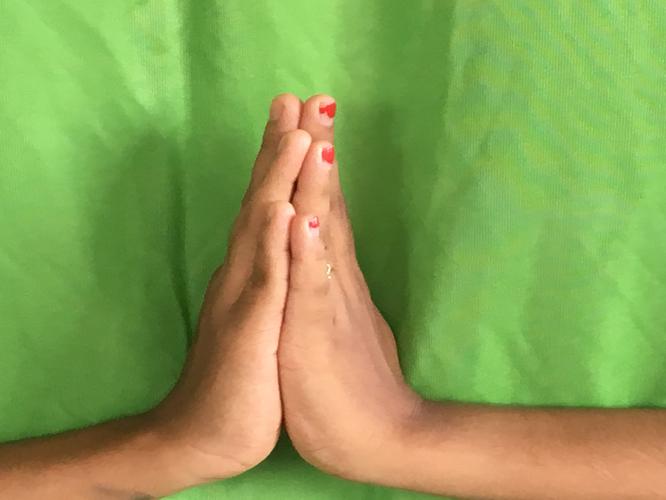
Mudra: Anjali
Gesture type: double_hand